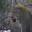
Label: leopard